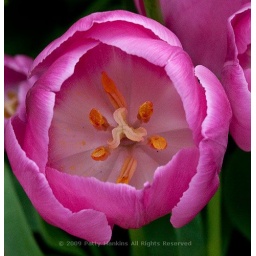
Some wonderful tulips in various shades of pink and white